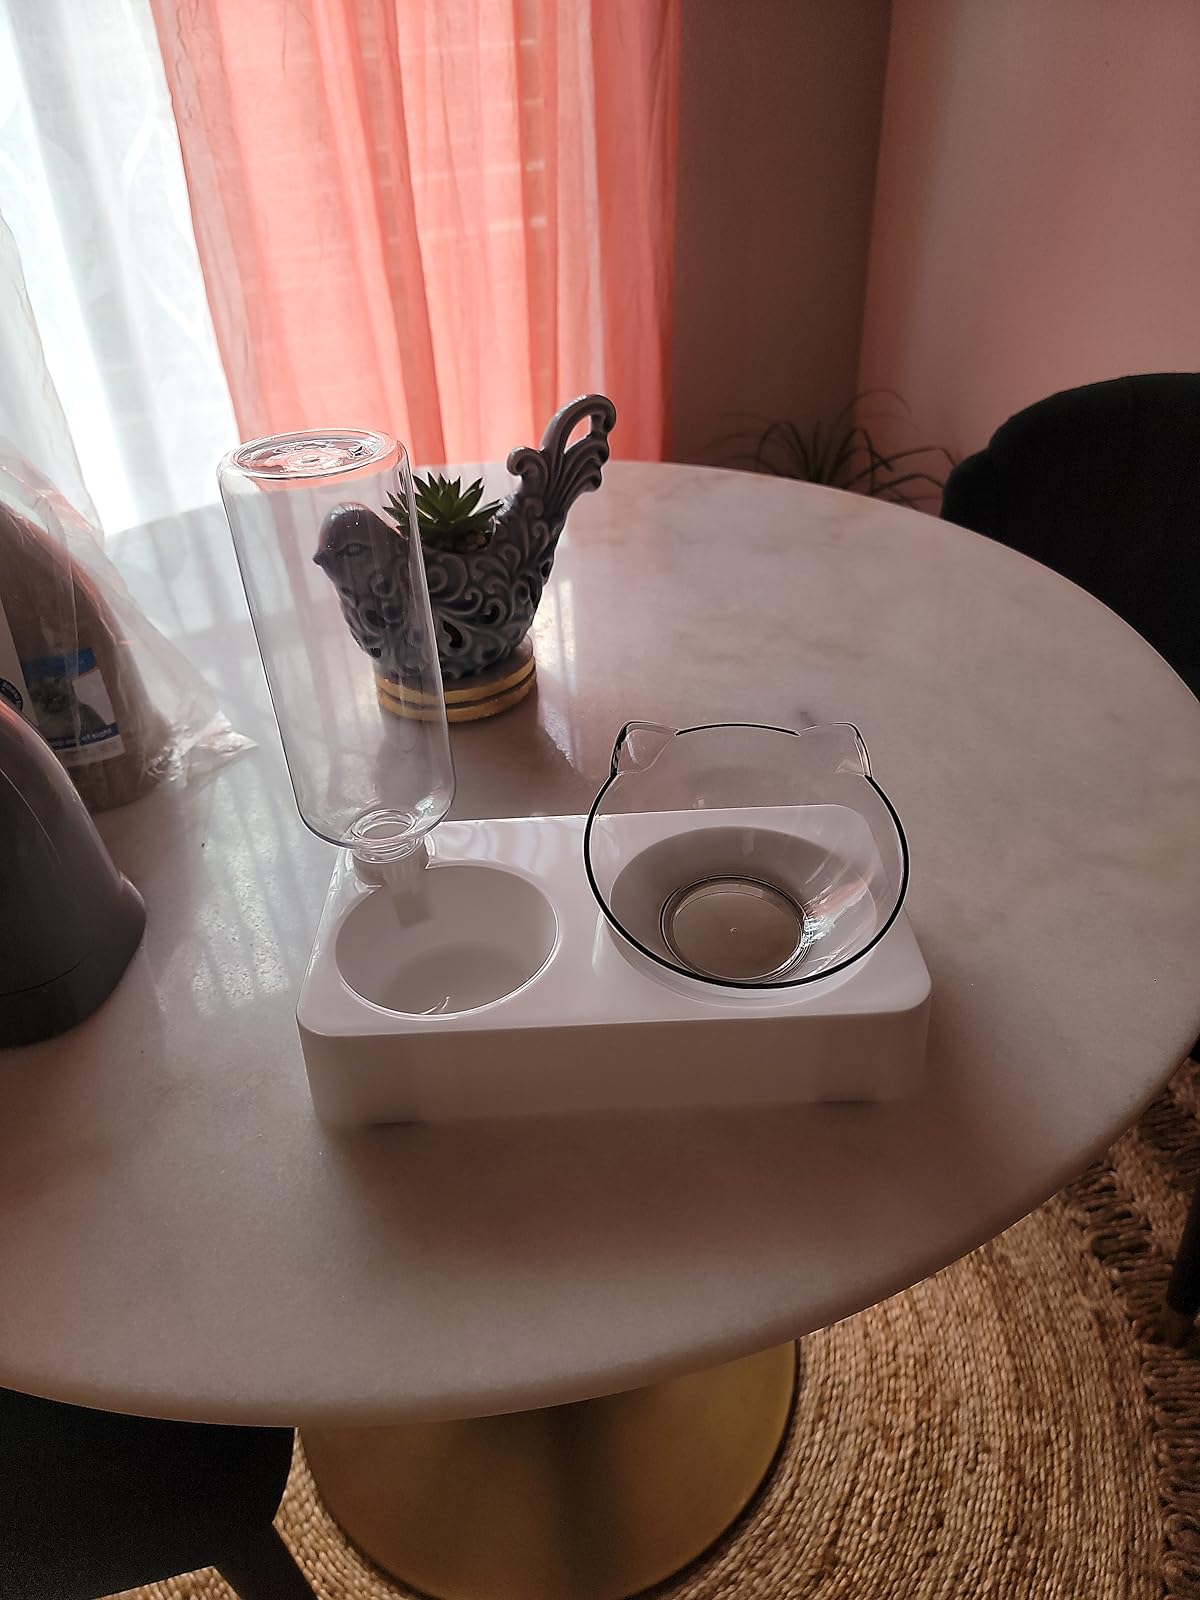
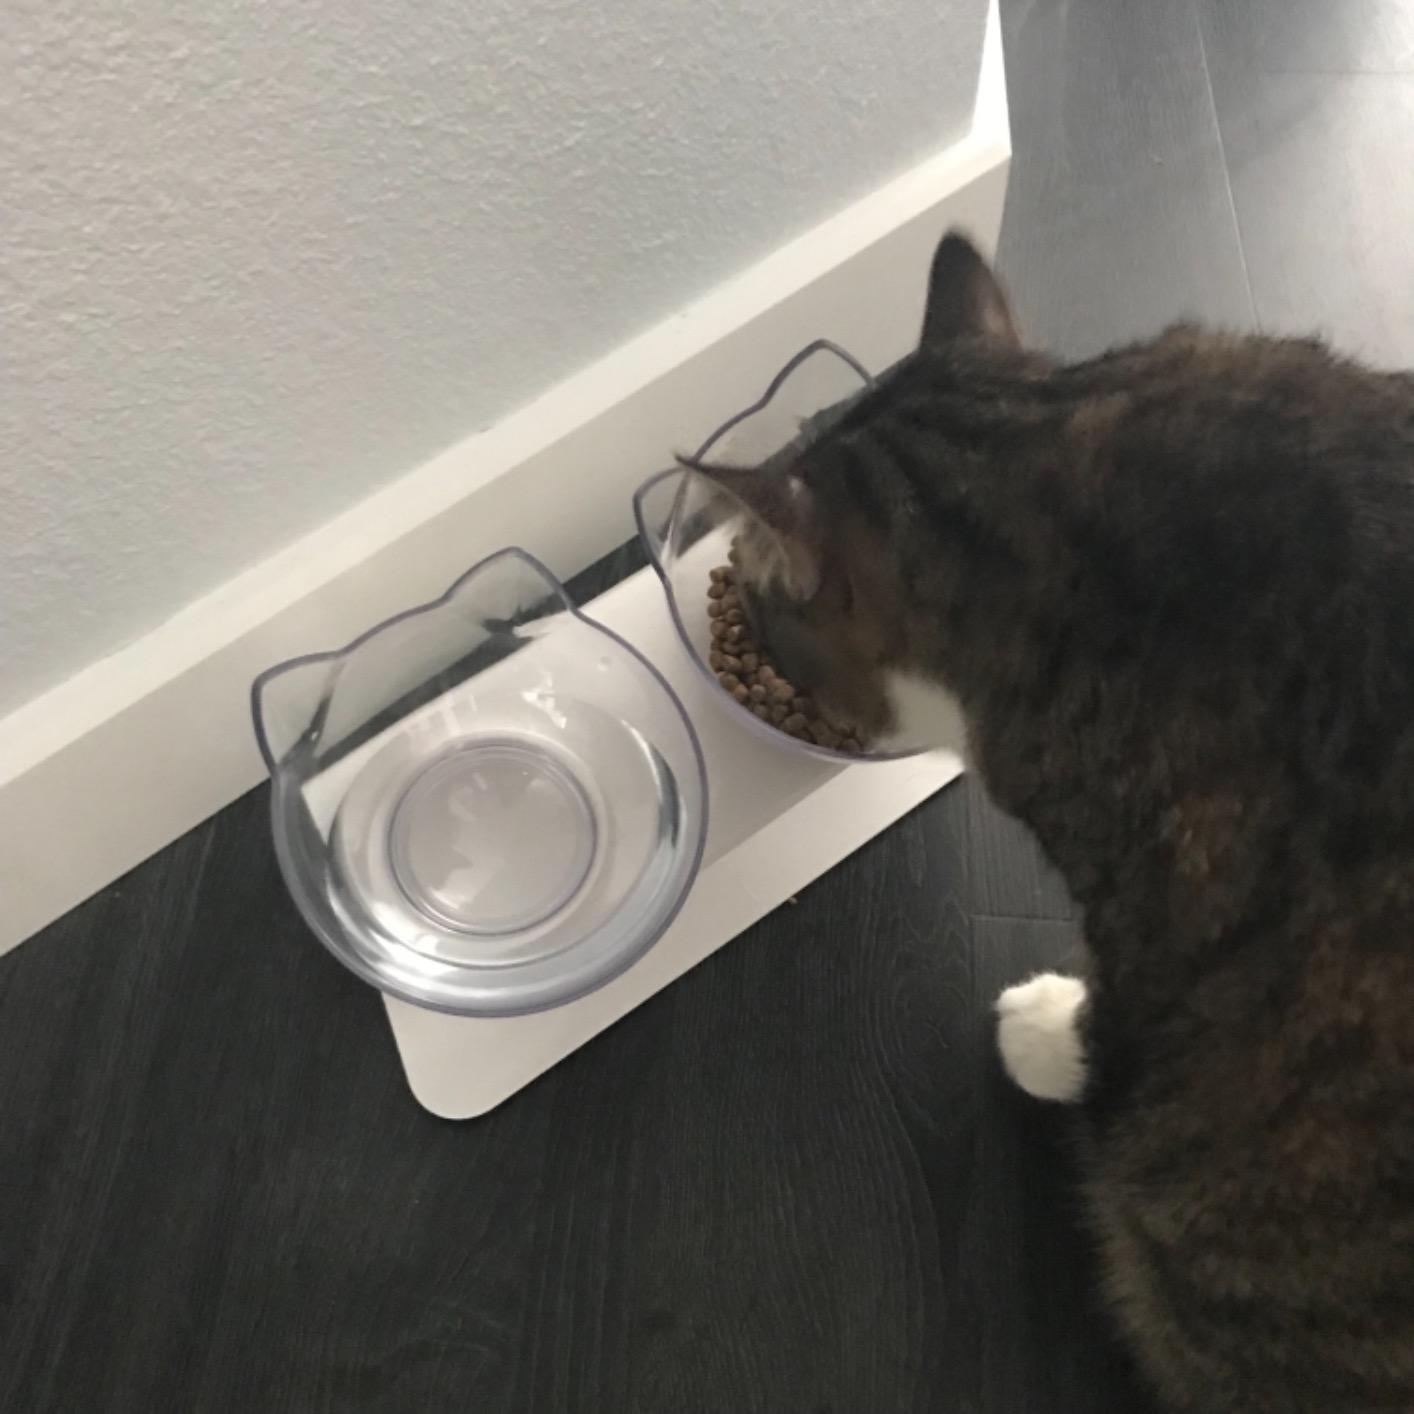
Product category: items_bowl
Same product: no